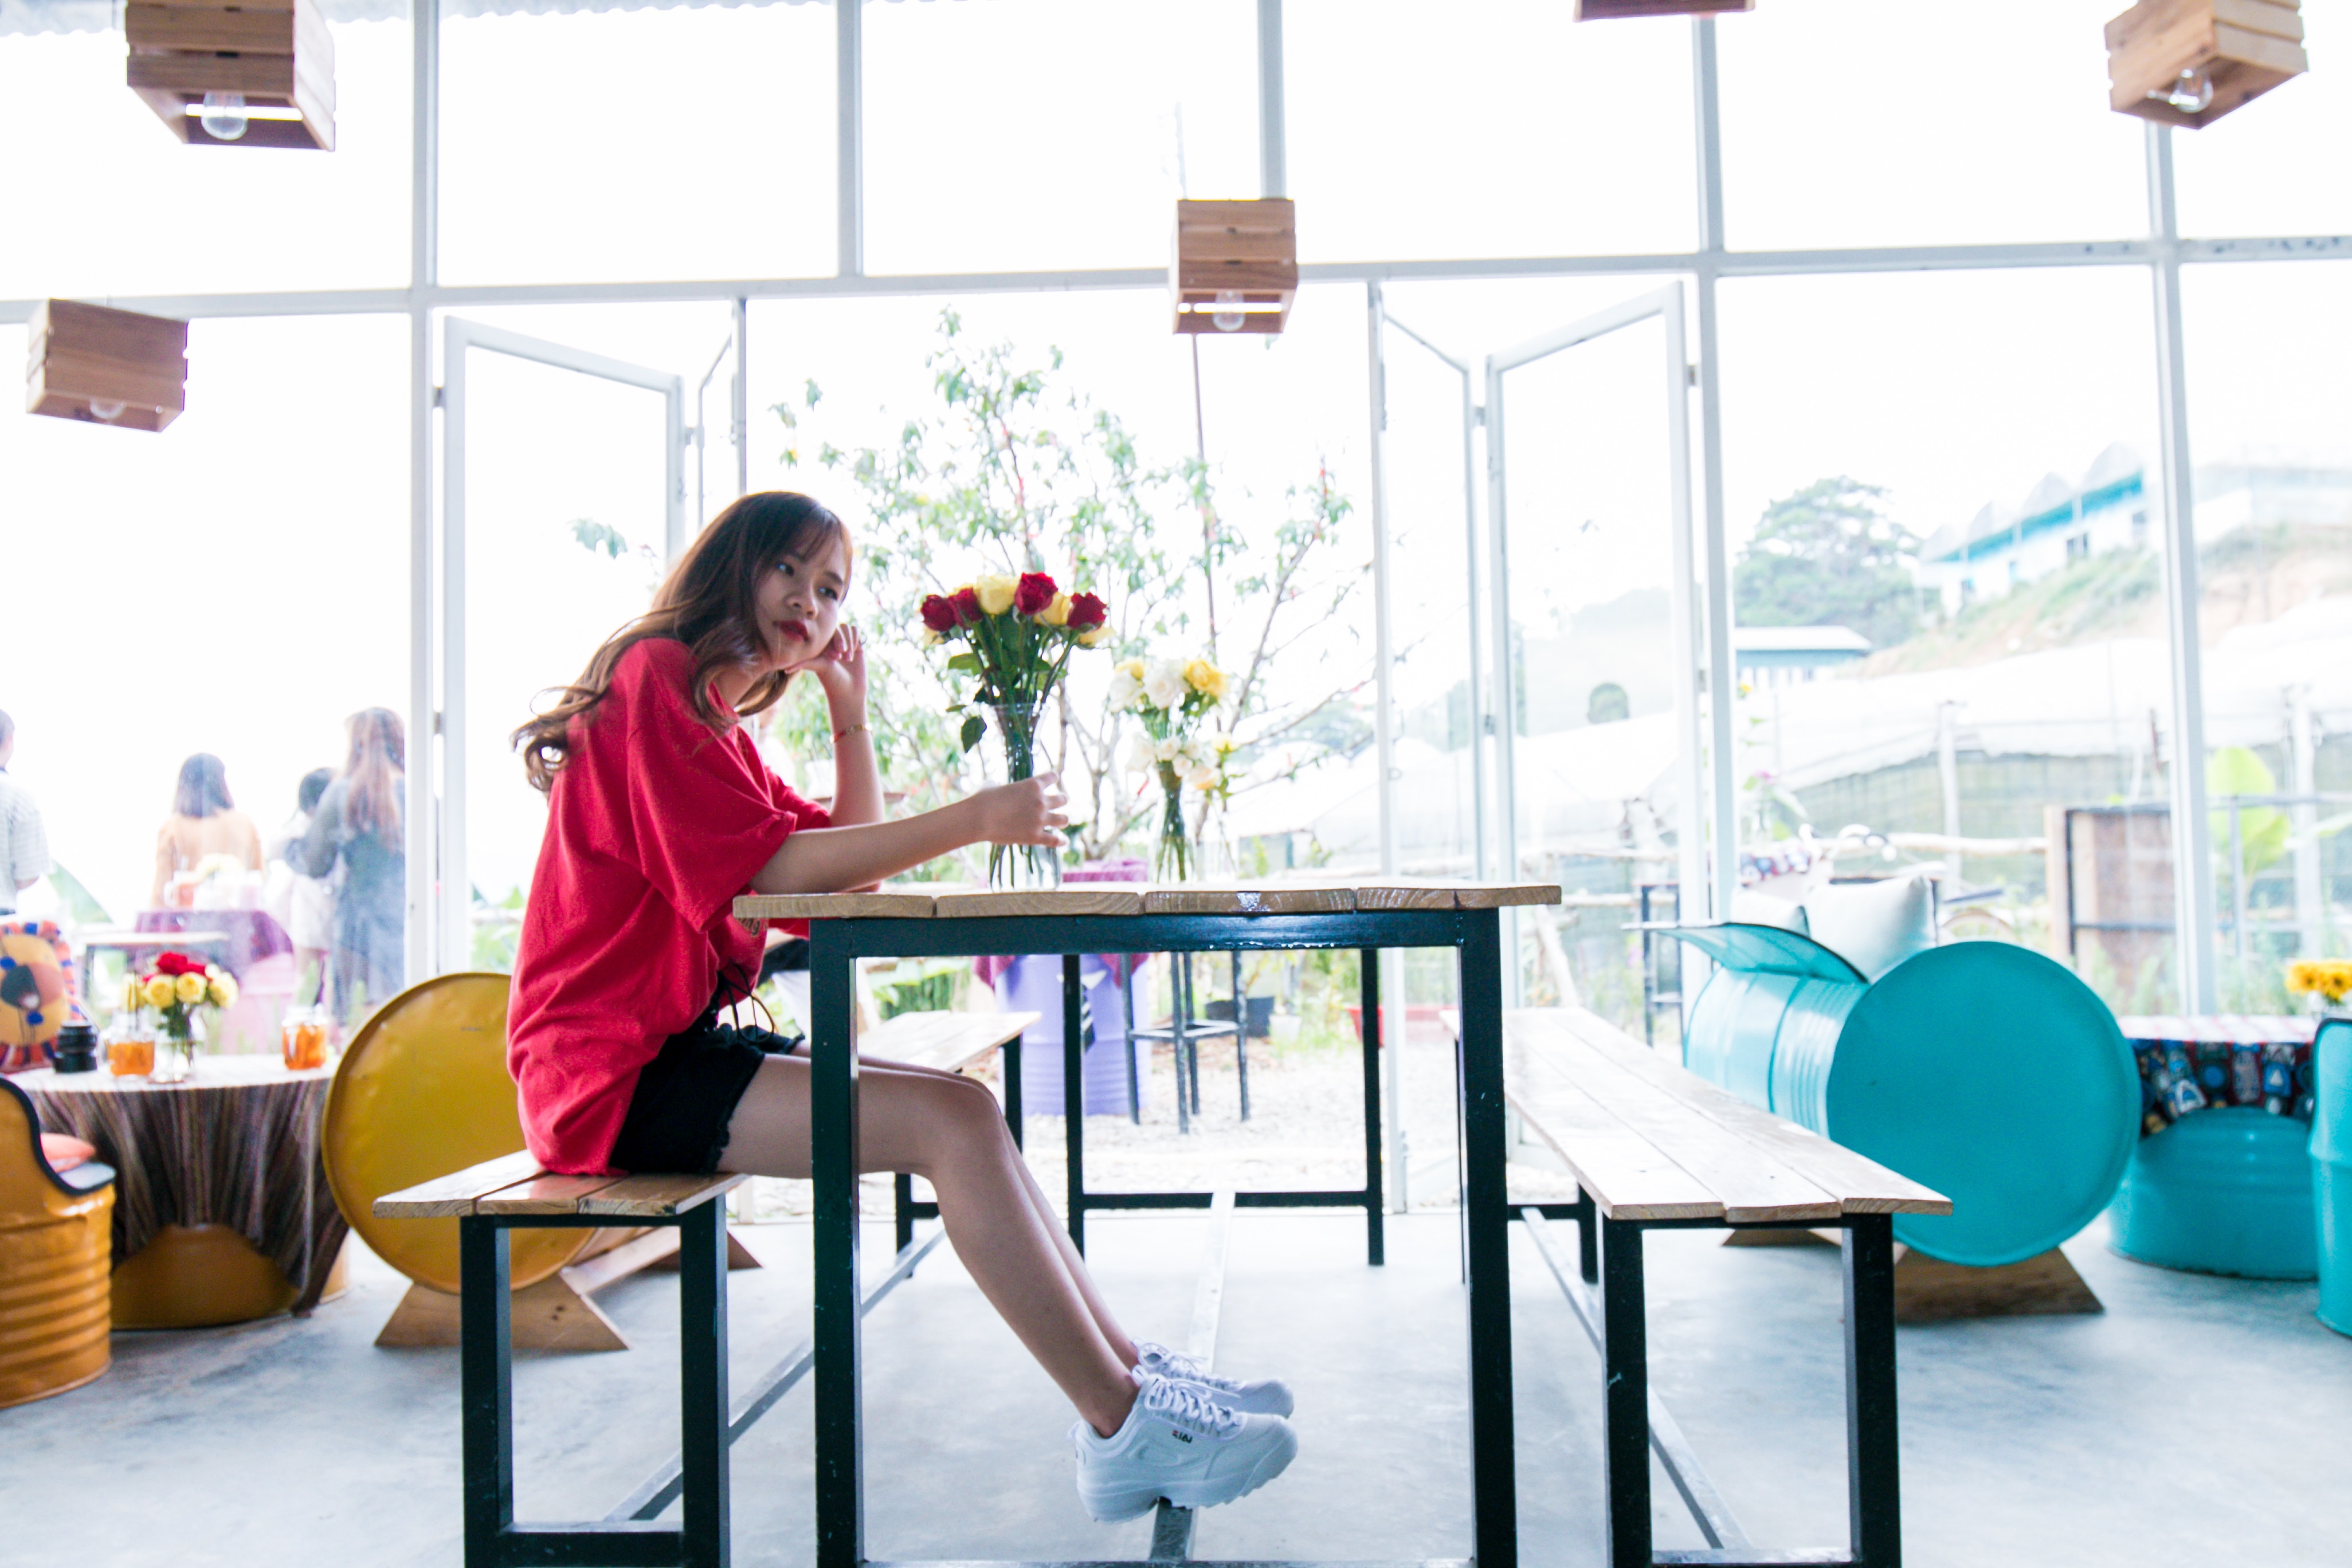
furniture, table, sitting, room, interior design, leisure, stool, chair, desk, glass, building